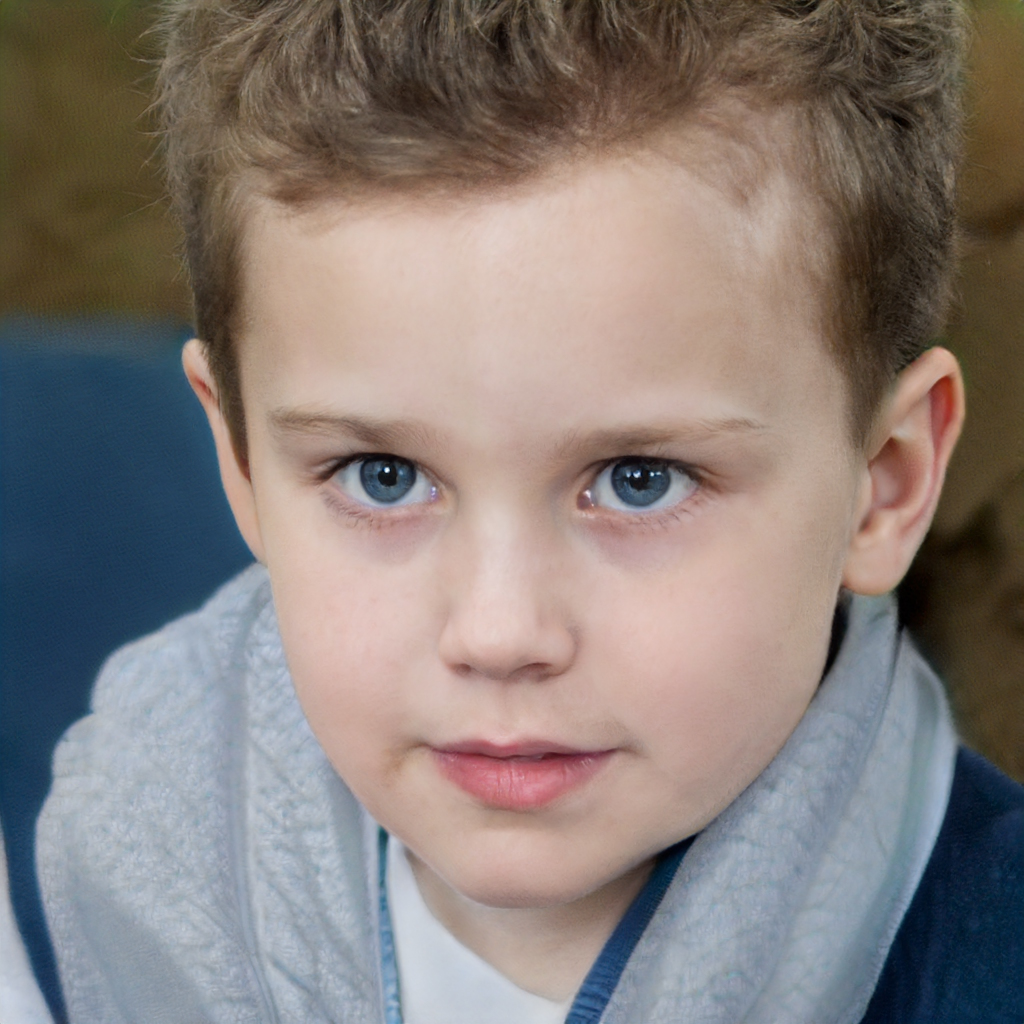
Gender: Male